The Endless Summer II

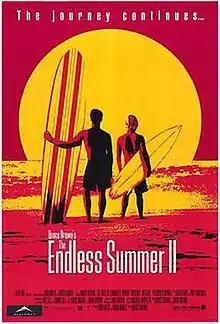
Theatrical release poster

The Endless Summer II is a 1994 film directed by Bruce Brown and is a sequel to his 1966 film "The Endless Summer". In "The Endless Summer II", surfers Pat O'Connell and Robert "Wingnut" Weaver retrace the steps of Mike Hynson and Robert August. It shows the growth and evolution of the surfing scene since the first film, which presented only classic longboard surfing. O'Connell rides a shortboard, which was developed in the time between the two movies, and there are scenes of windsurfing and bodyboarding.